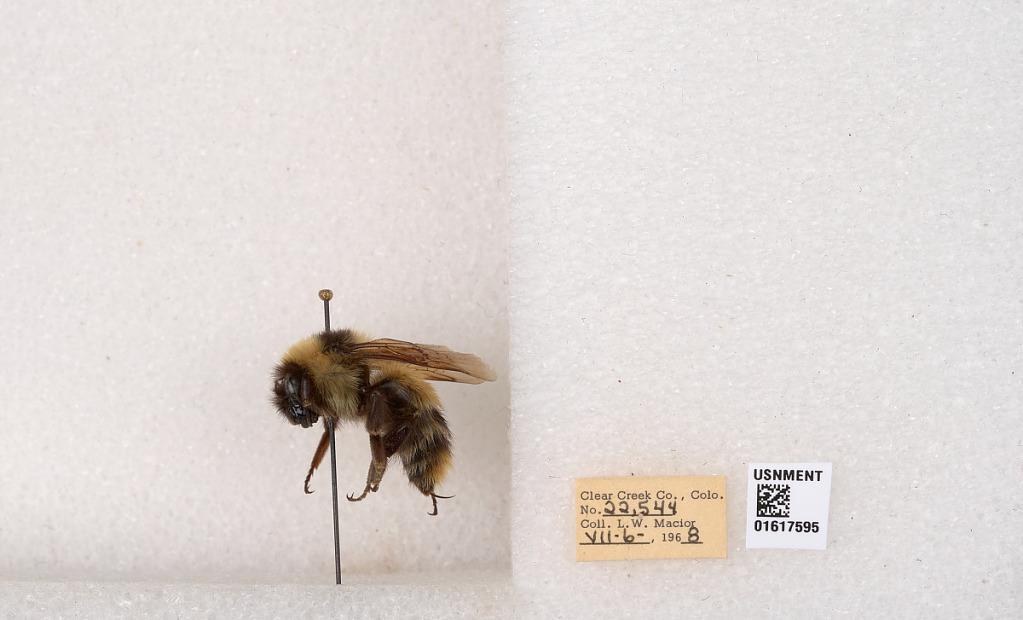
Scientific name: Bombus kirbyellus
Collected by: L. Macior
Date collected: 1968-7-6
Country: United States
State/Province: Colorado
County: Clear Creek
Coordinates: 39.6891, -105.644